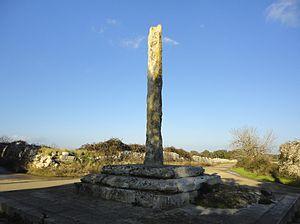
Cette liste non exhaustive recense les principaux sites mégalithiques dans les Pouilles.